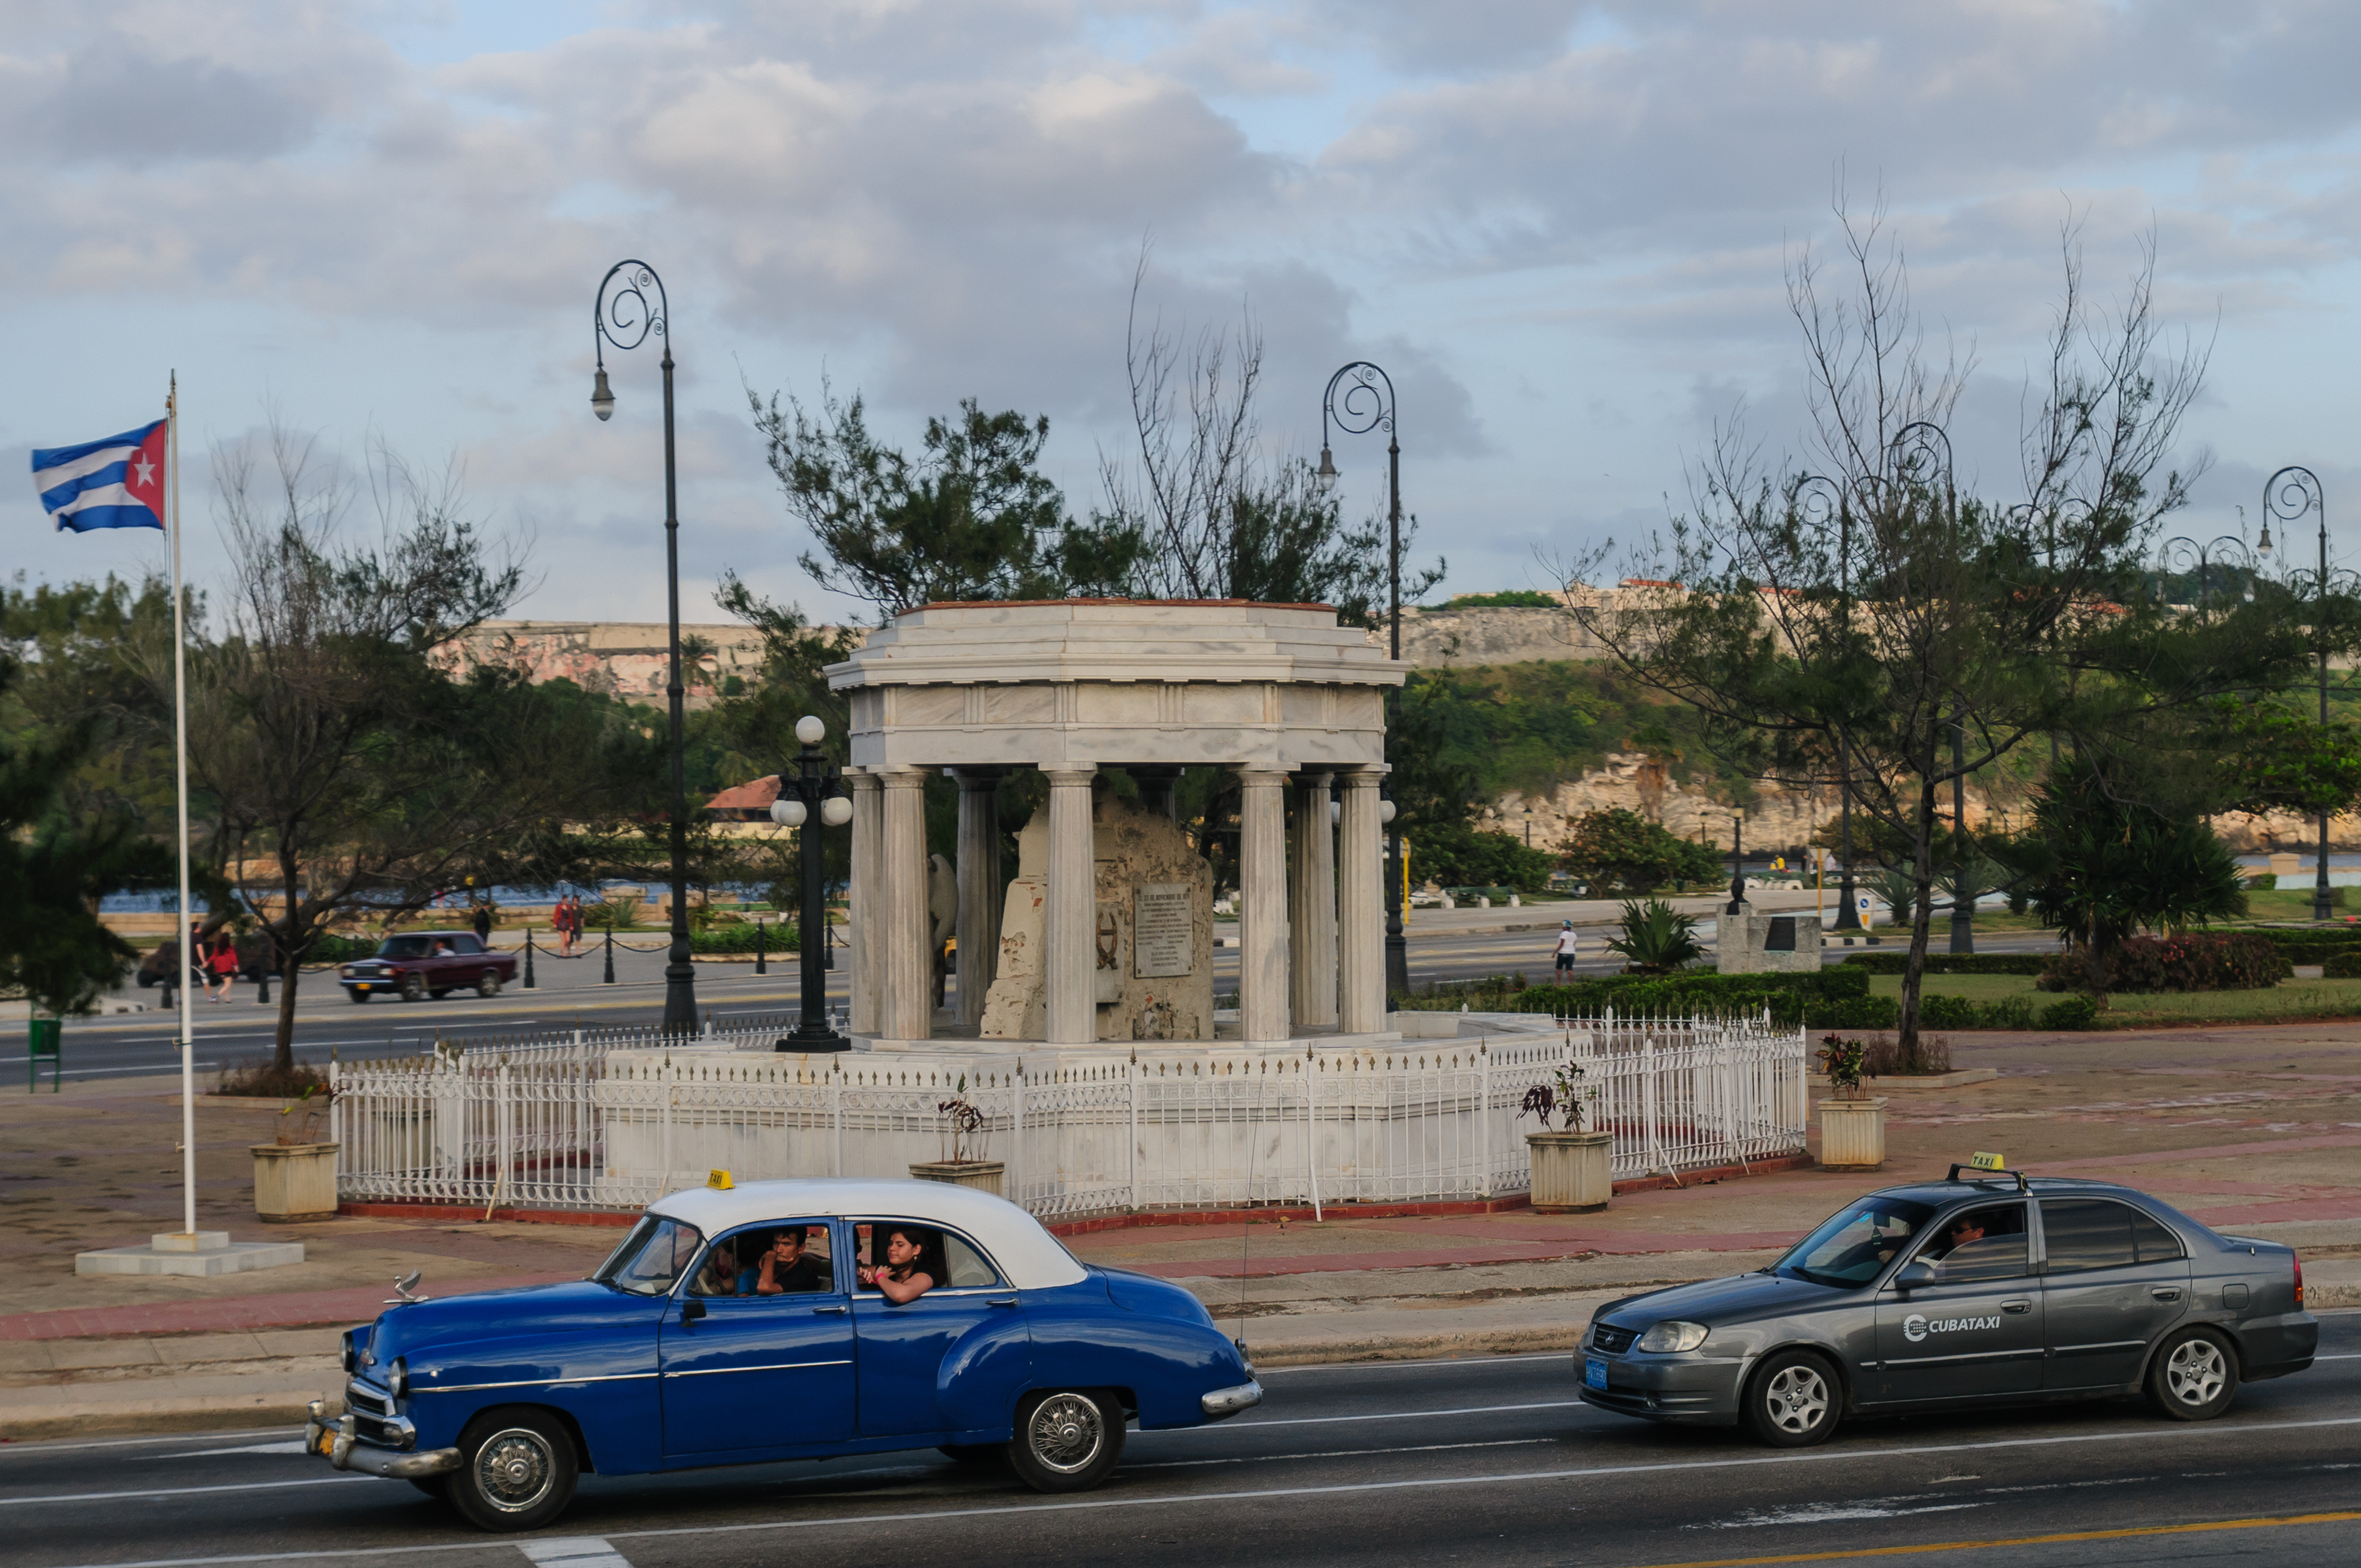
structure, road, car, highway, transport, vehicle, stadium, cuba, race track, d300, lahabana, automobile make, sport venue